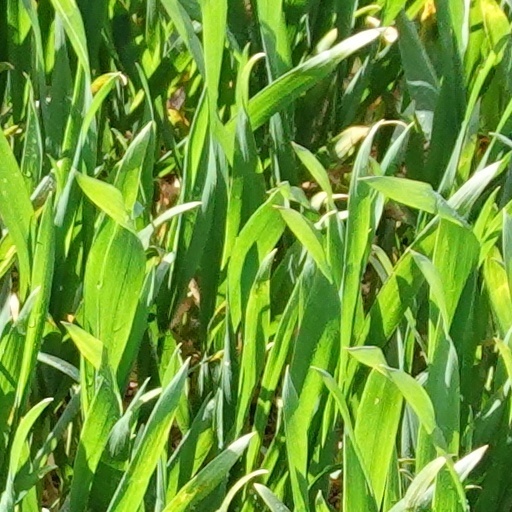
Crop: wheat